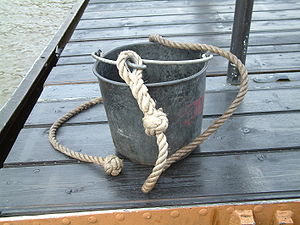
Pøs
Pøs monteret med tovværk.
Pøs er det maritime udtryk for det, der i land kaldes spand. En pøs kan anvendes som øse fx ved lænsning i småbåde og joller, men anvendes i øvrigt overalt ombord på et skib, hvor der er brug for en spand.